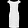
Label: Dress